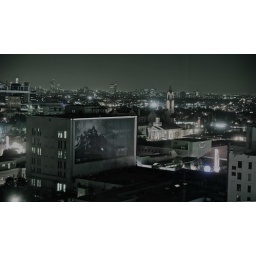
Took this from the L.A hotel bedroom window in December 2008. Don't know why I like it, just do.